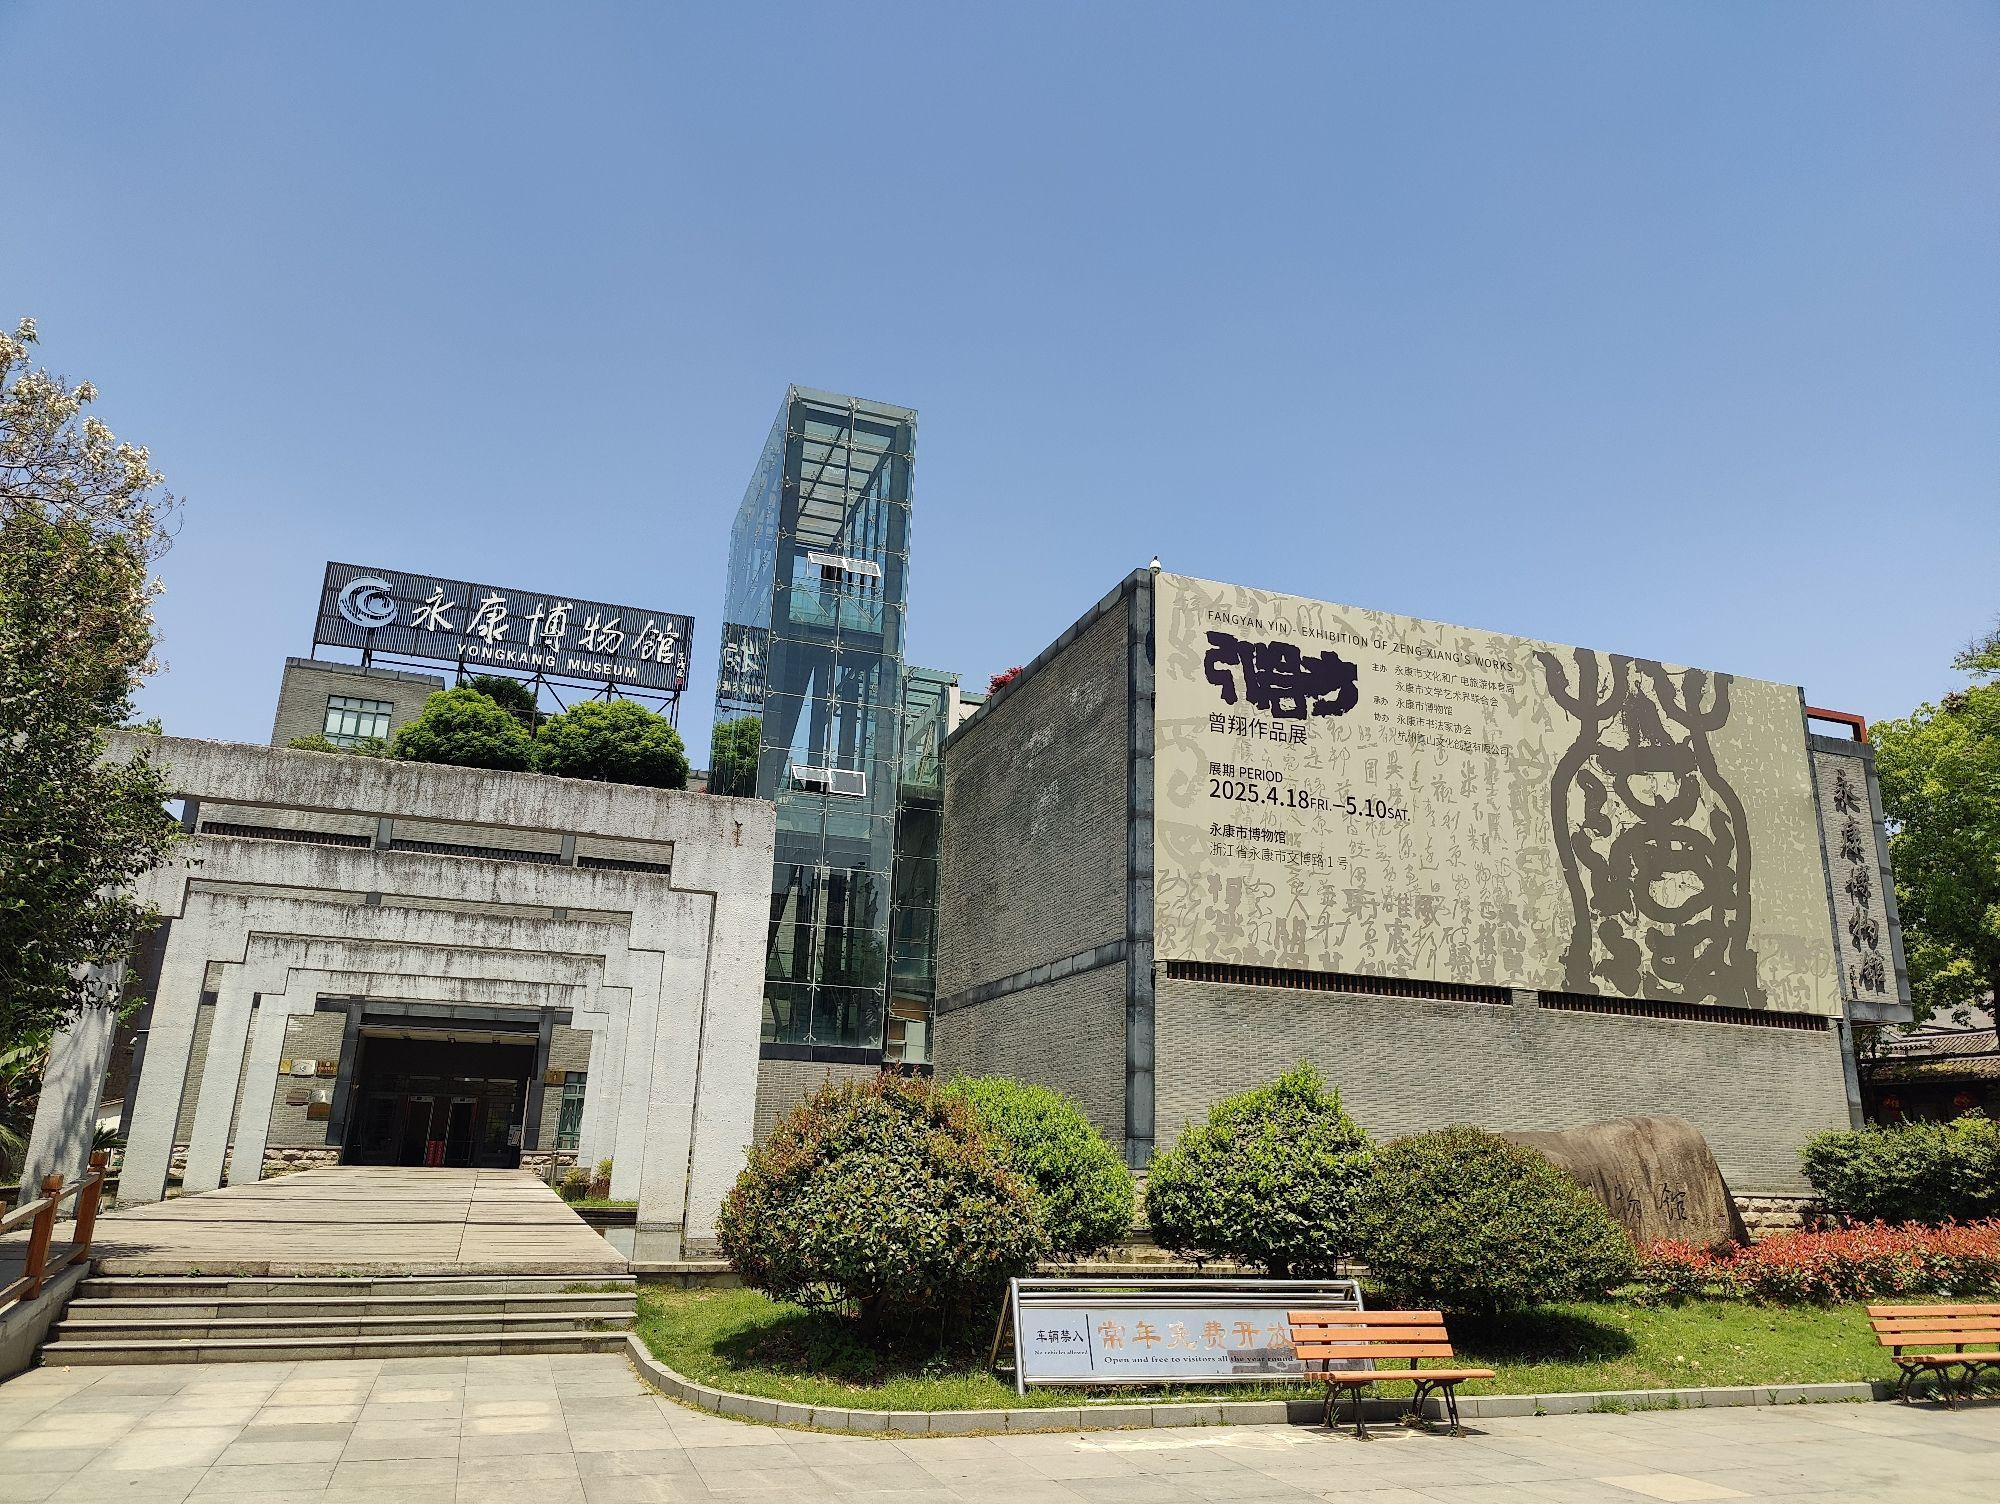
地标名称：永康博物馆
所在城市：金华市·永康市